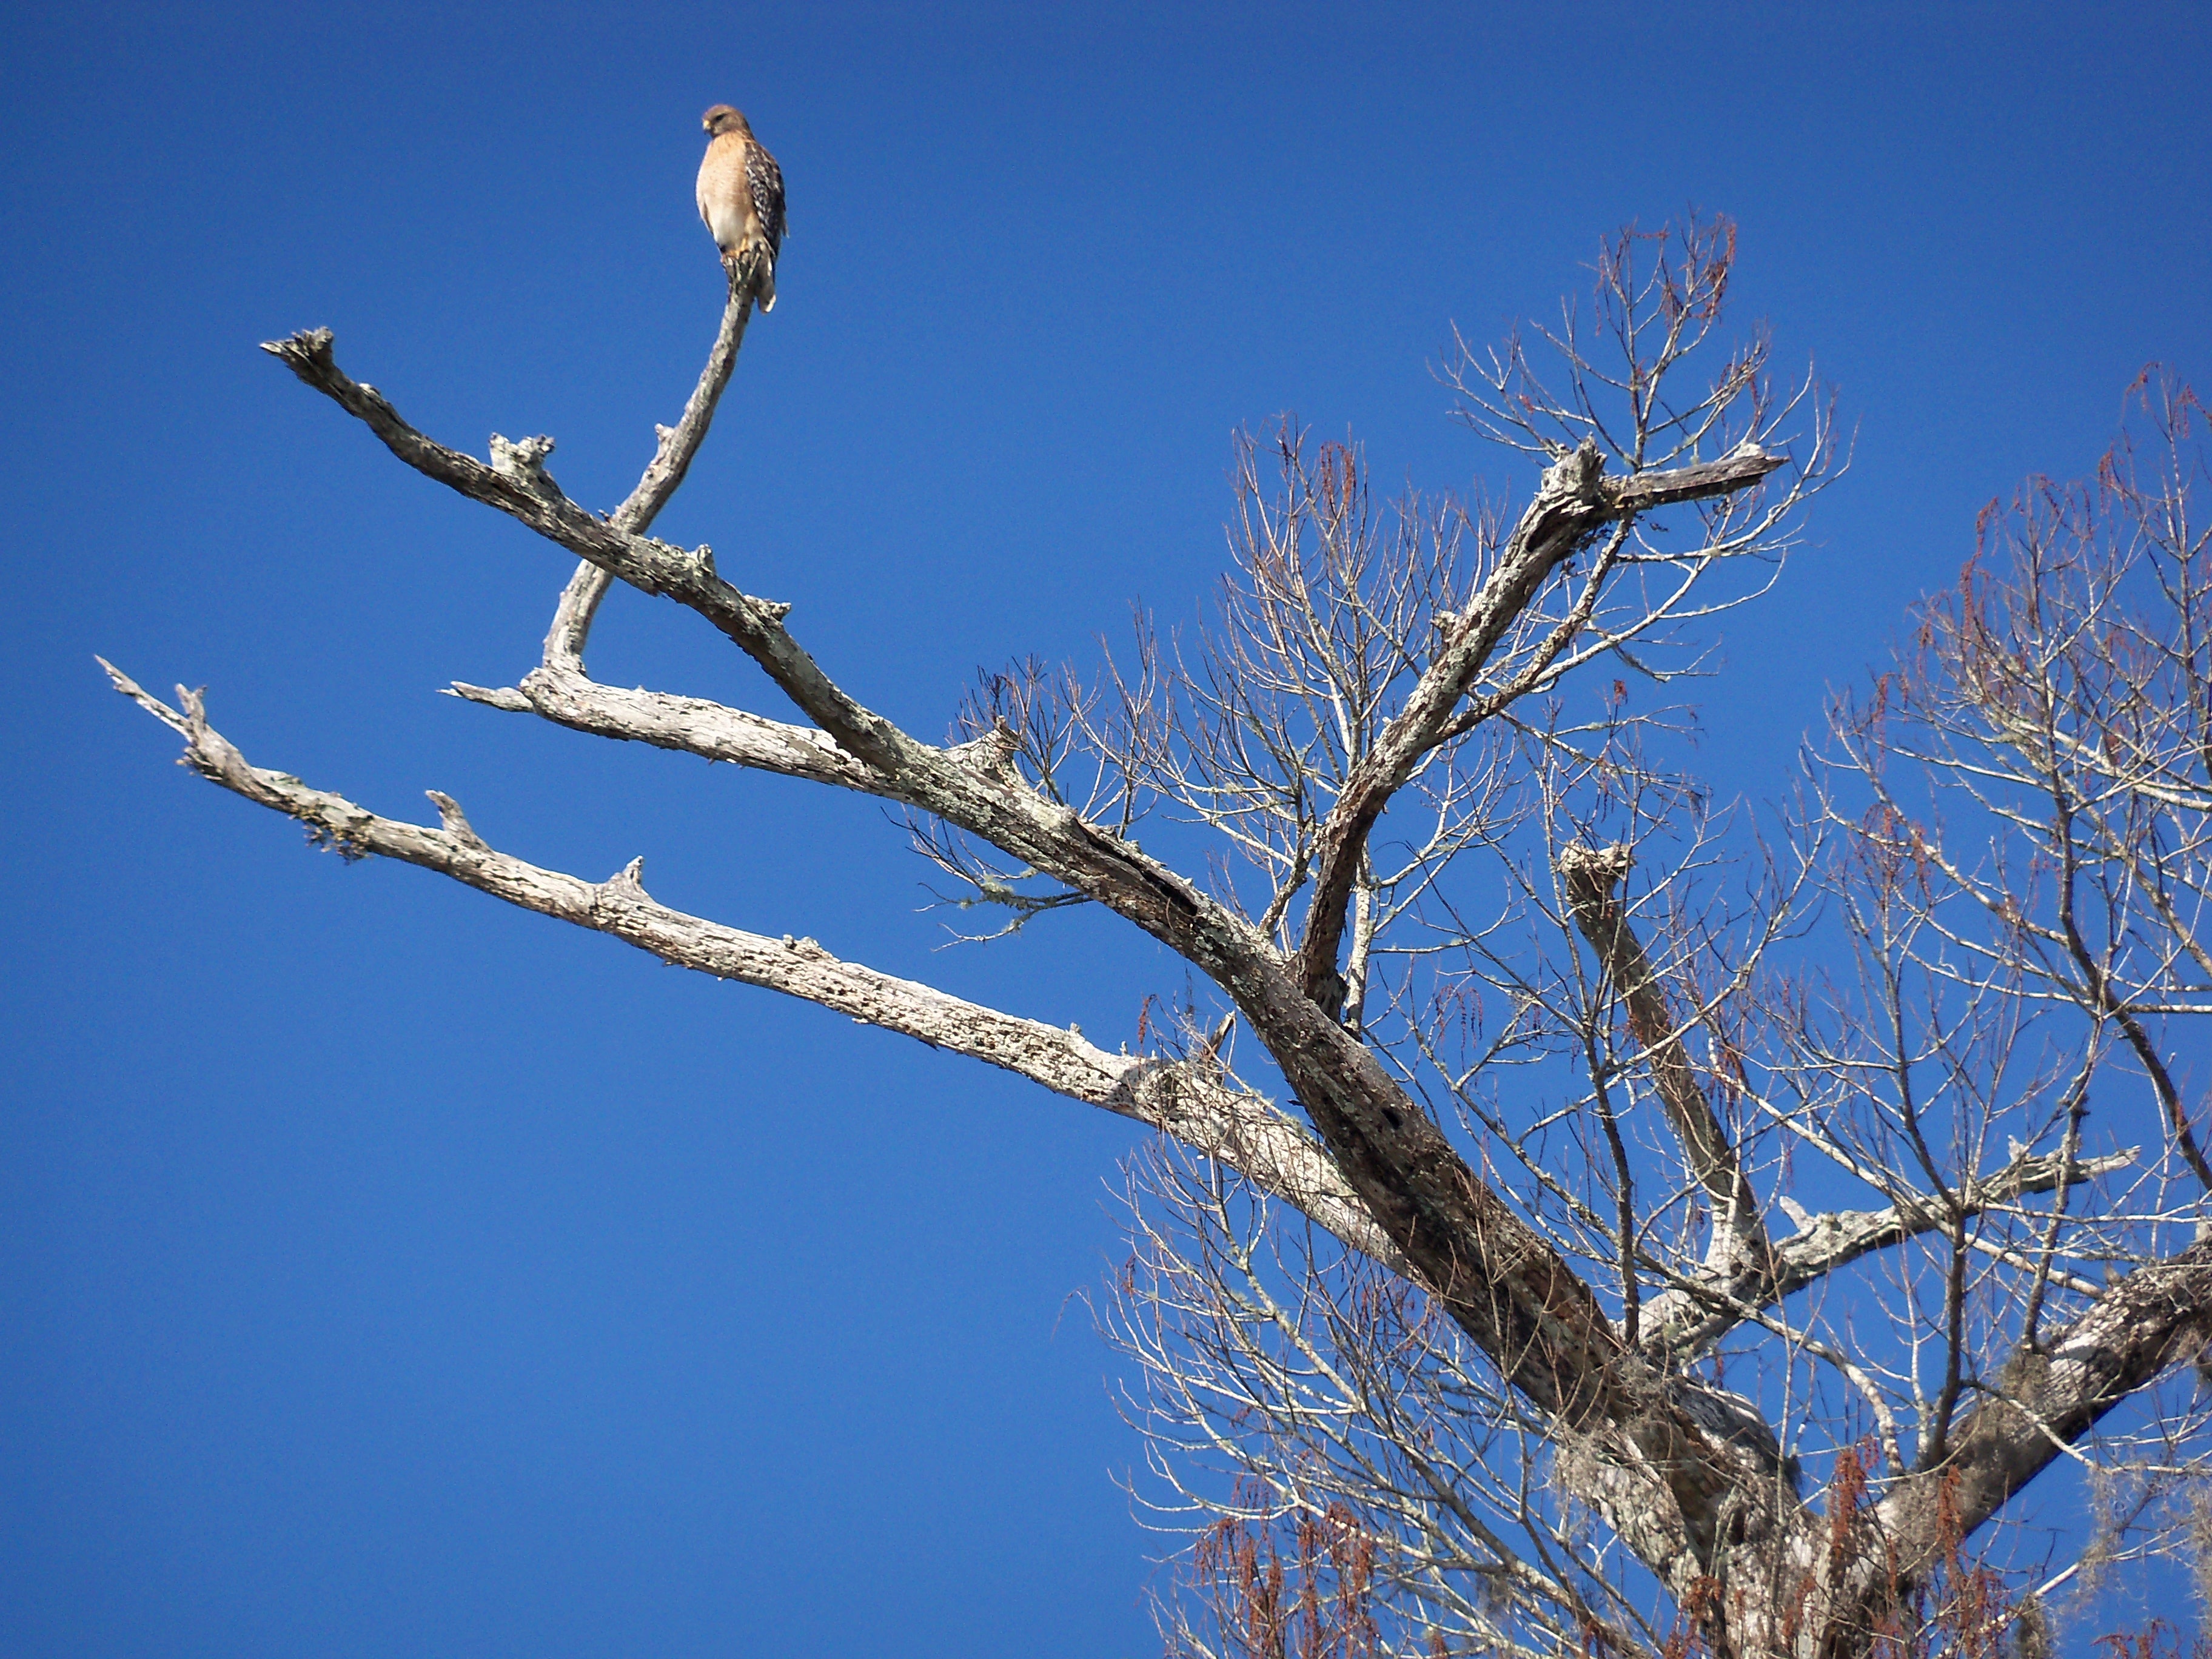
tree, nature, grass, branch, blossom, snow, winter, bird, plant, sky, sunlight, leaf, flower, frost, animal, summer, ice, spring, natural, blue, flora, season, twig, freezing, tree branches, plant stem, woody plant